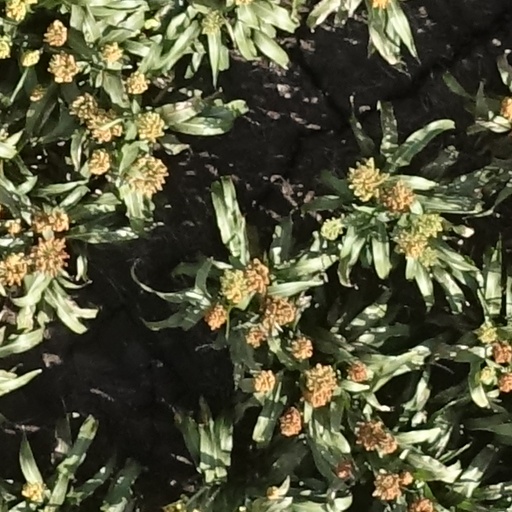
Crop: sorghum